Giuseppe Rondizzoni

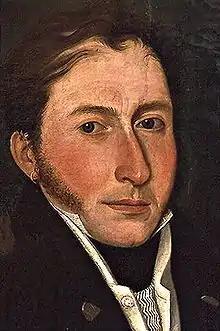

Giuseppe Rondizzoni (14 March 1788 – 24 May 1866) was an Italian army officer who contributed to the independence of Chile.